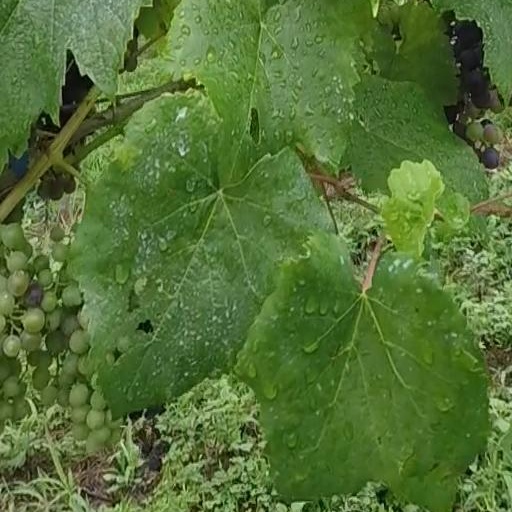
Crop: grape